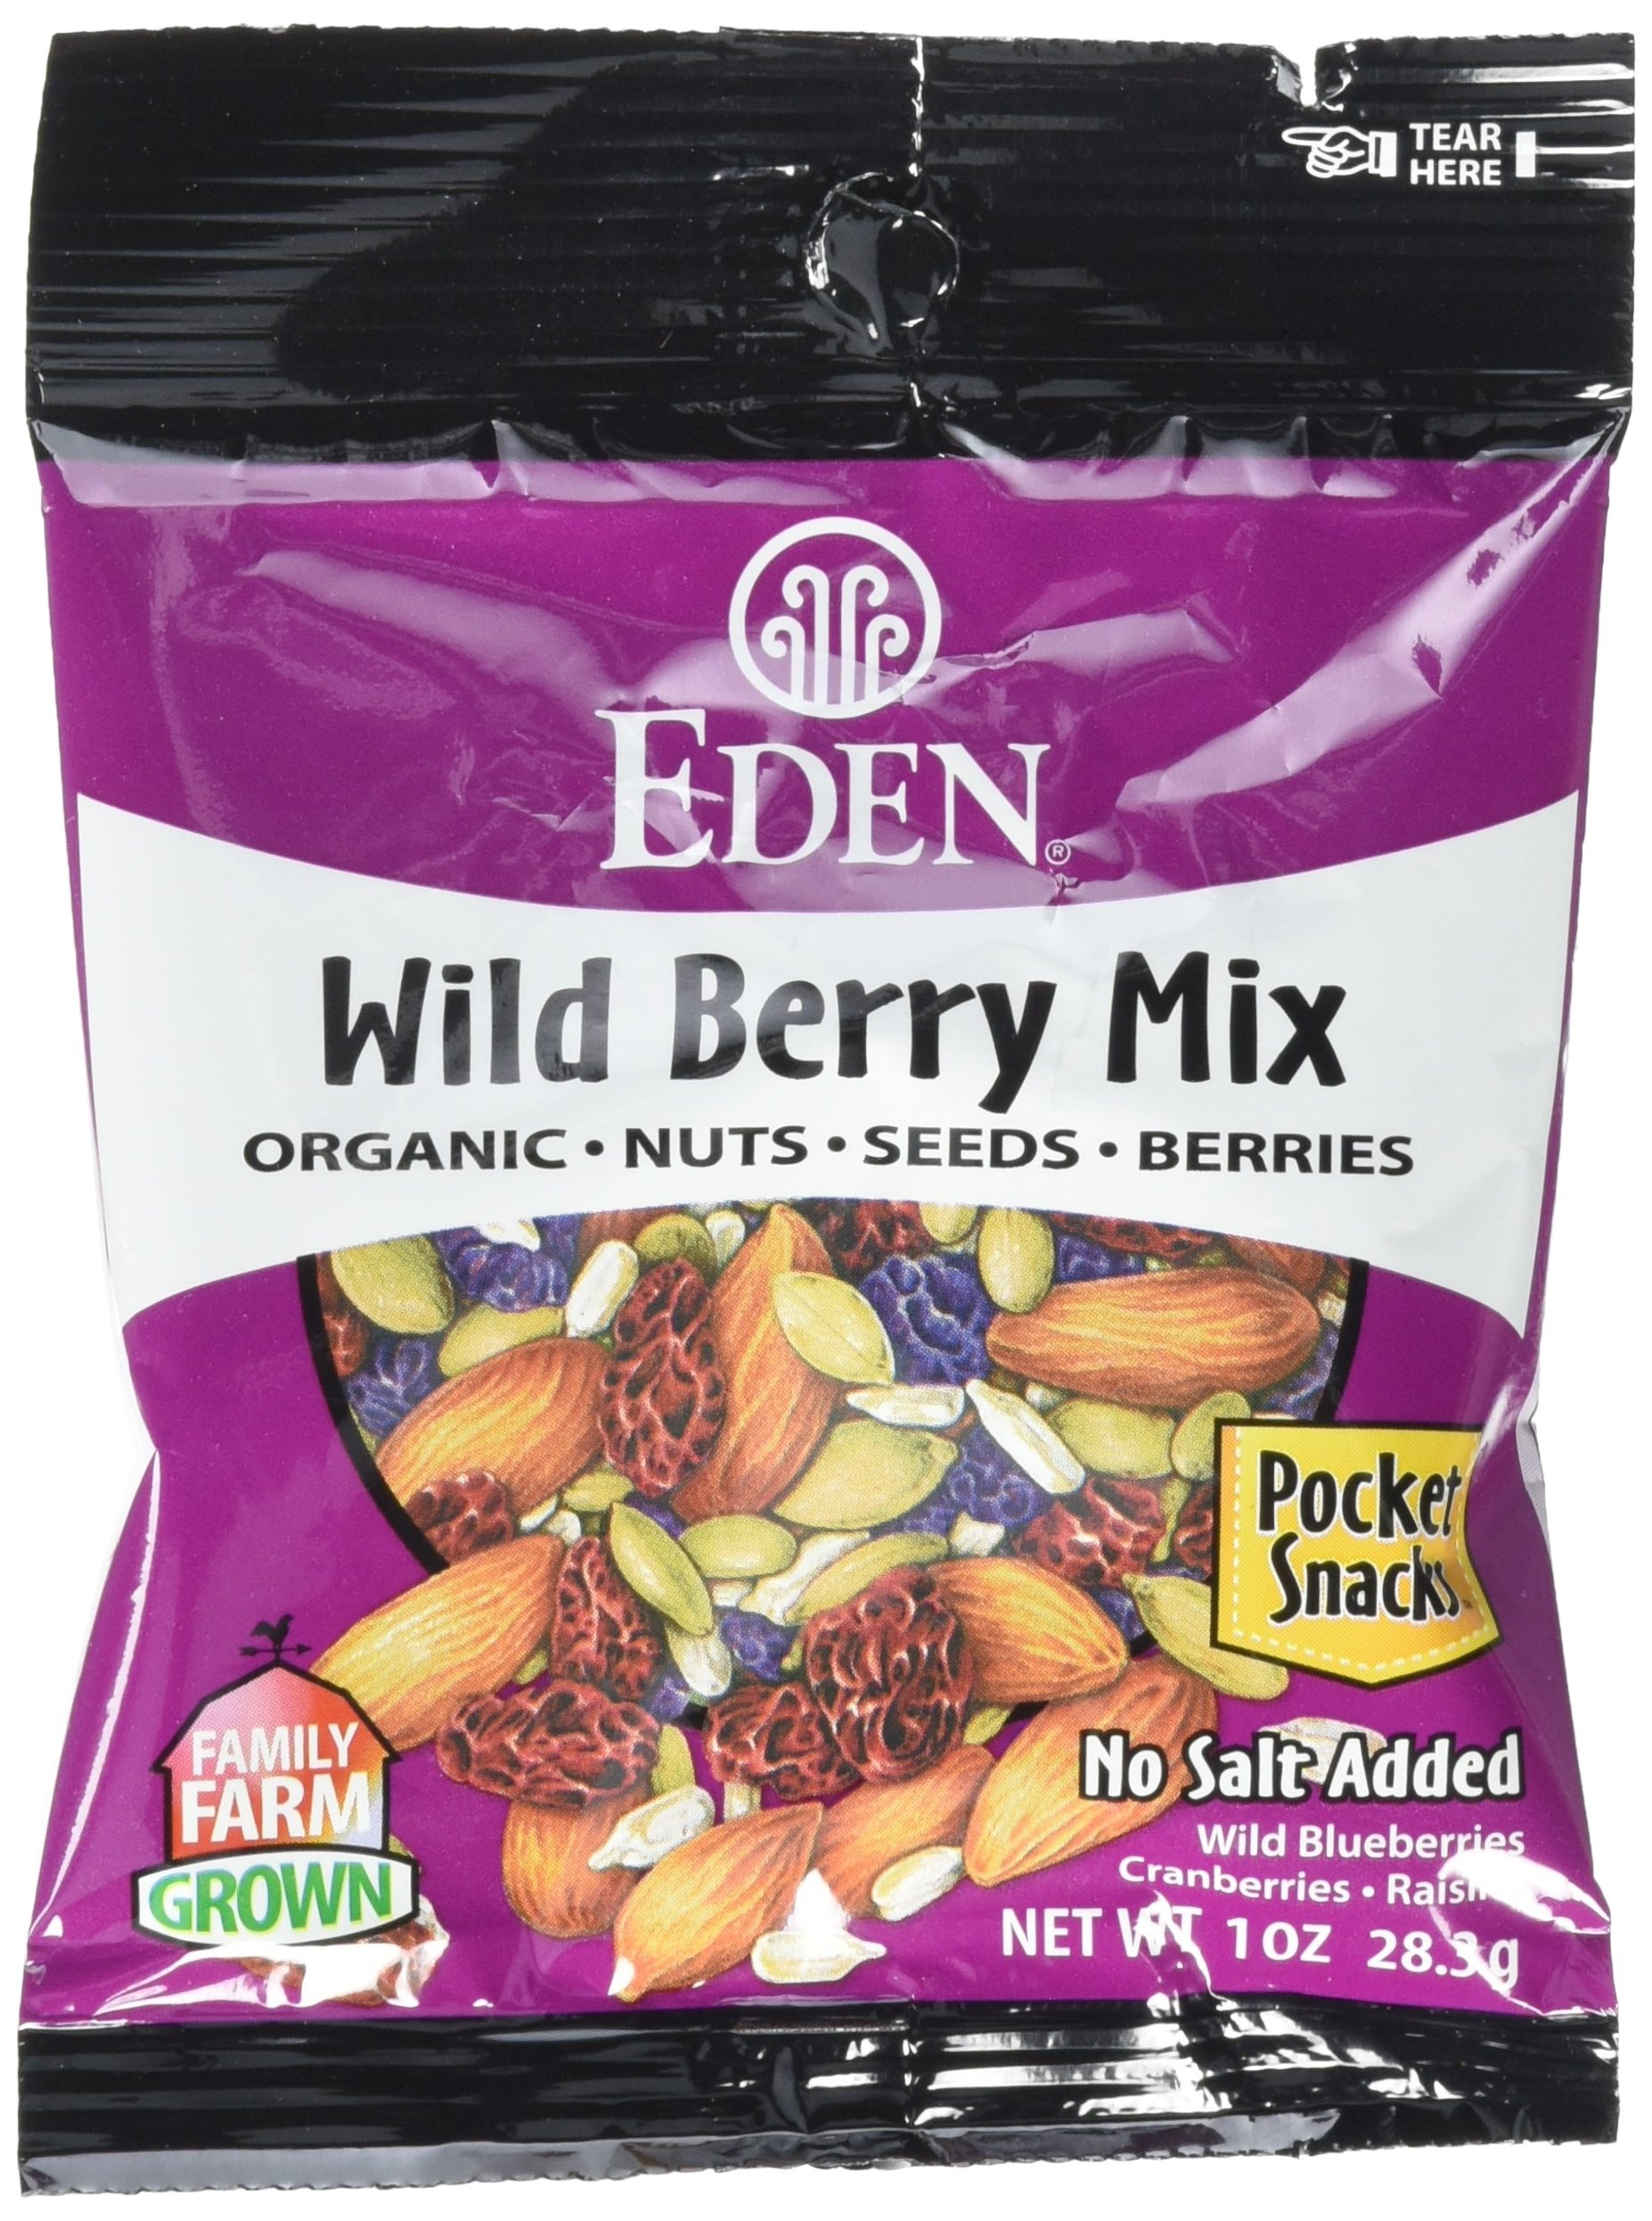
Item Name: Eden Organic Snack Mix, Wild Berry, 1 Ounce (Pack of 12)
Bullet Point 1: No salt added
Bullet Point 2: Country Of Origin: United States
Bullet Point 3: Item Package Dimension: 6.0" L x 5.0" W x 4.0" H
Bullet Point 4: Item Package Weight: 0.9502 lb
Value: 12.0
Unit: Ounce

Price: 24.75